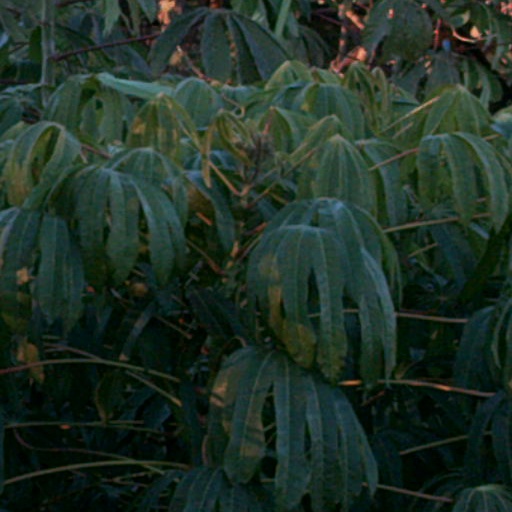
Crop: cassava